Loch Vennachar

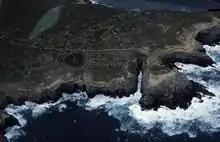
Aerial view of the wreck site on Kangaroo Island

The loss of "Loch Vennachar" followed that of "Loch Sloy" in 1899. In 1902 the Marine Board of South Australia had recommended building a lignthouse on Cape du Couedic, but this was not done. The Board considered that such a lighthouse could have prevented the loss of both ships. Building began in 1907 and Cape du Couedic Lighthouse was officially lit on 27 June 1909. In 1908 the northern headland of West Bay was named Vennachar Point in the memory of the ship.